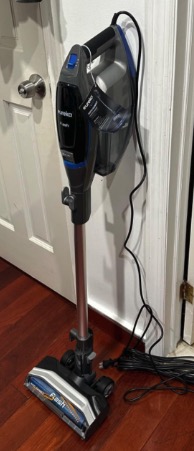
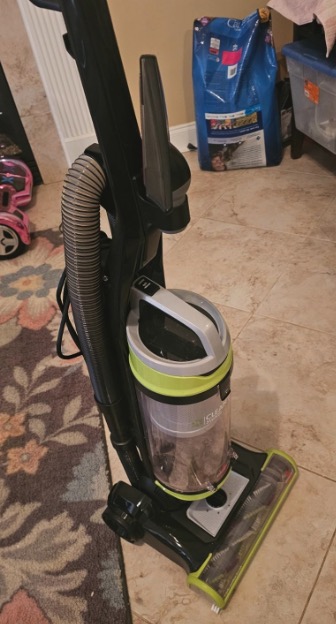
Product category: items_vacuum
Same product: no